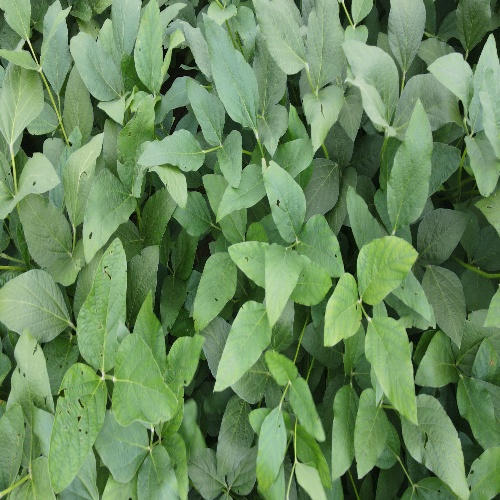
Label: Caterpillar